Hōjō Masako

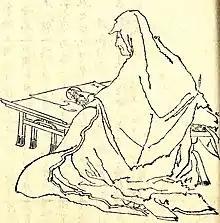
Hōjō Masako by Kikuchi Yōsai (菊池 容斎)

was a Japanese politician who exercised significant power in the early years of the Kamakura period, which was reflected by her contemporary sobriquet of the "nun shogun". She was the wife of Minamoto no Yoritomo, and mother of Minamoto no Yoriie and Minamoto no Sanetomo, the first, second and third shoguns of the Kamakura shogunate, respectively. She was the eldest daughter of Hōjō Tokimasa and sister of Hōjō Yoshitoki, both of them "shikken" of the Kamakura shogunate.